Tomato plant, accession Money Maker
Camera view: horizontal (90 deg, fisheye); turntable rotation: 210 degrees
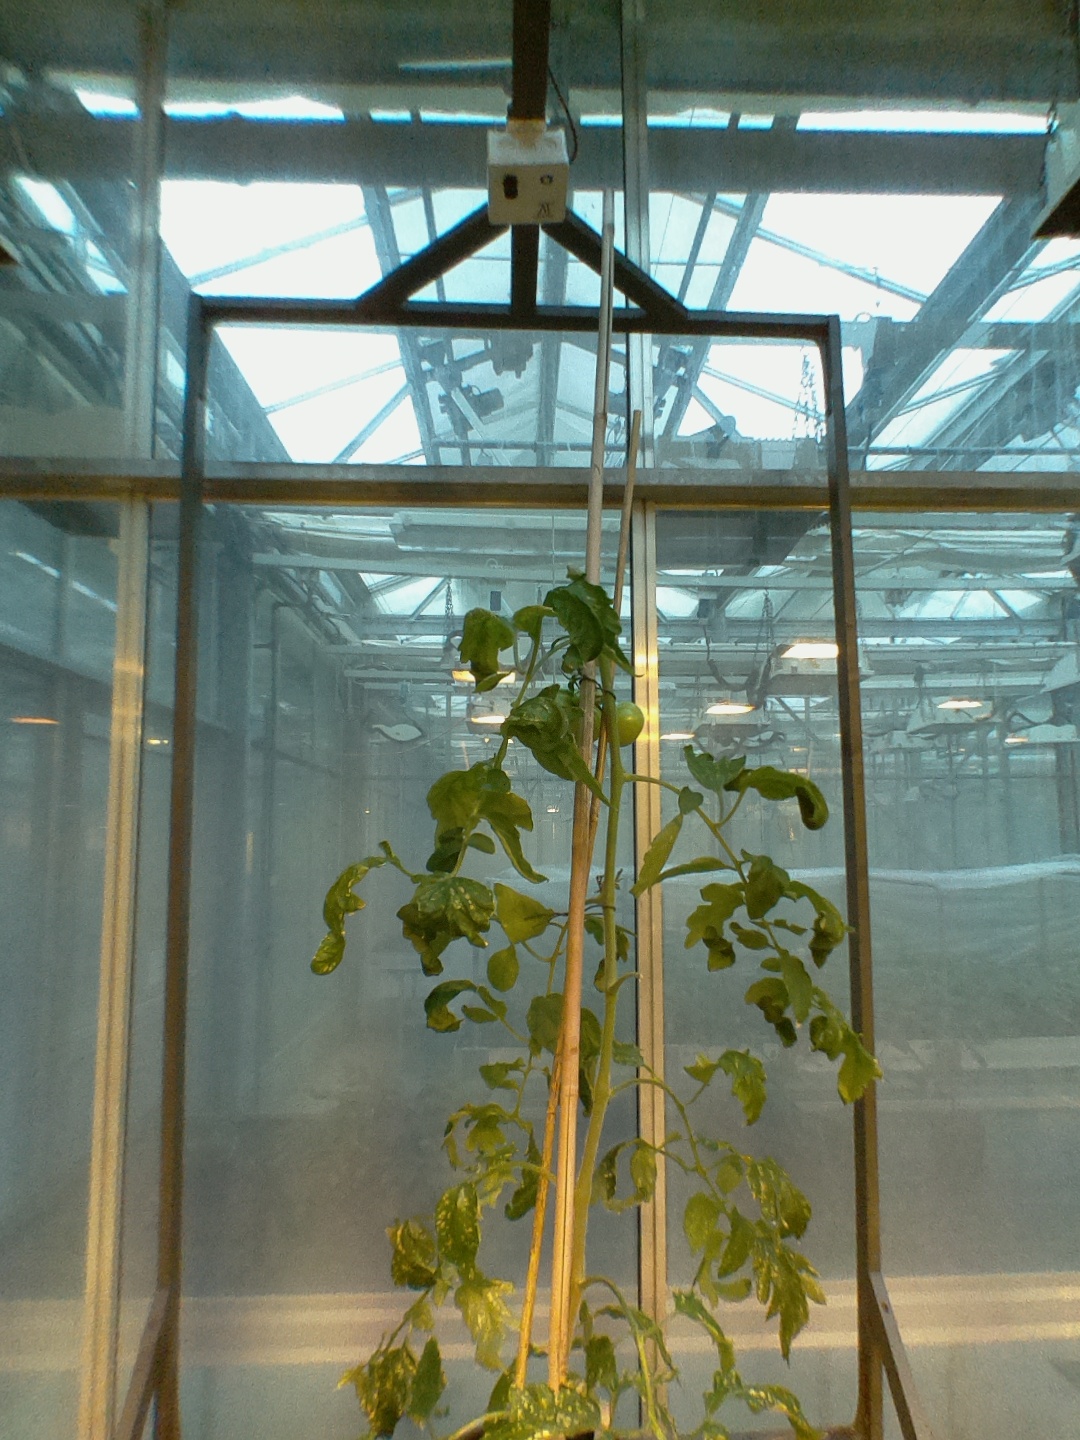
BBCH growth stage 75: 50%-60% of final fruit size